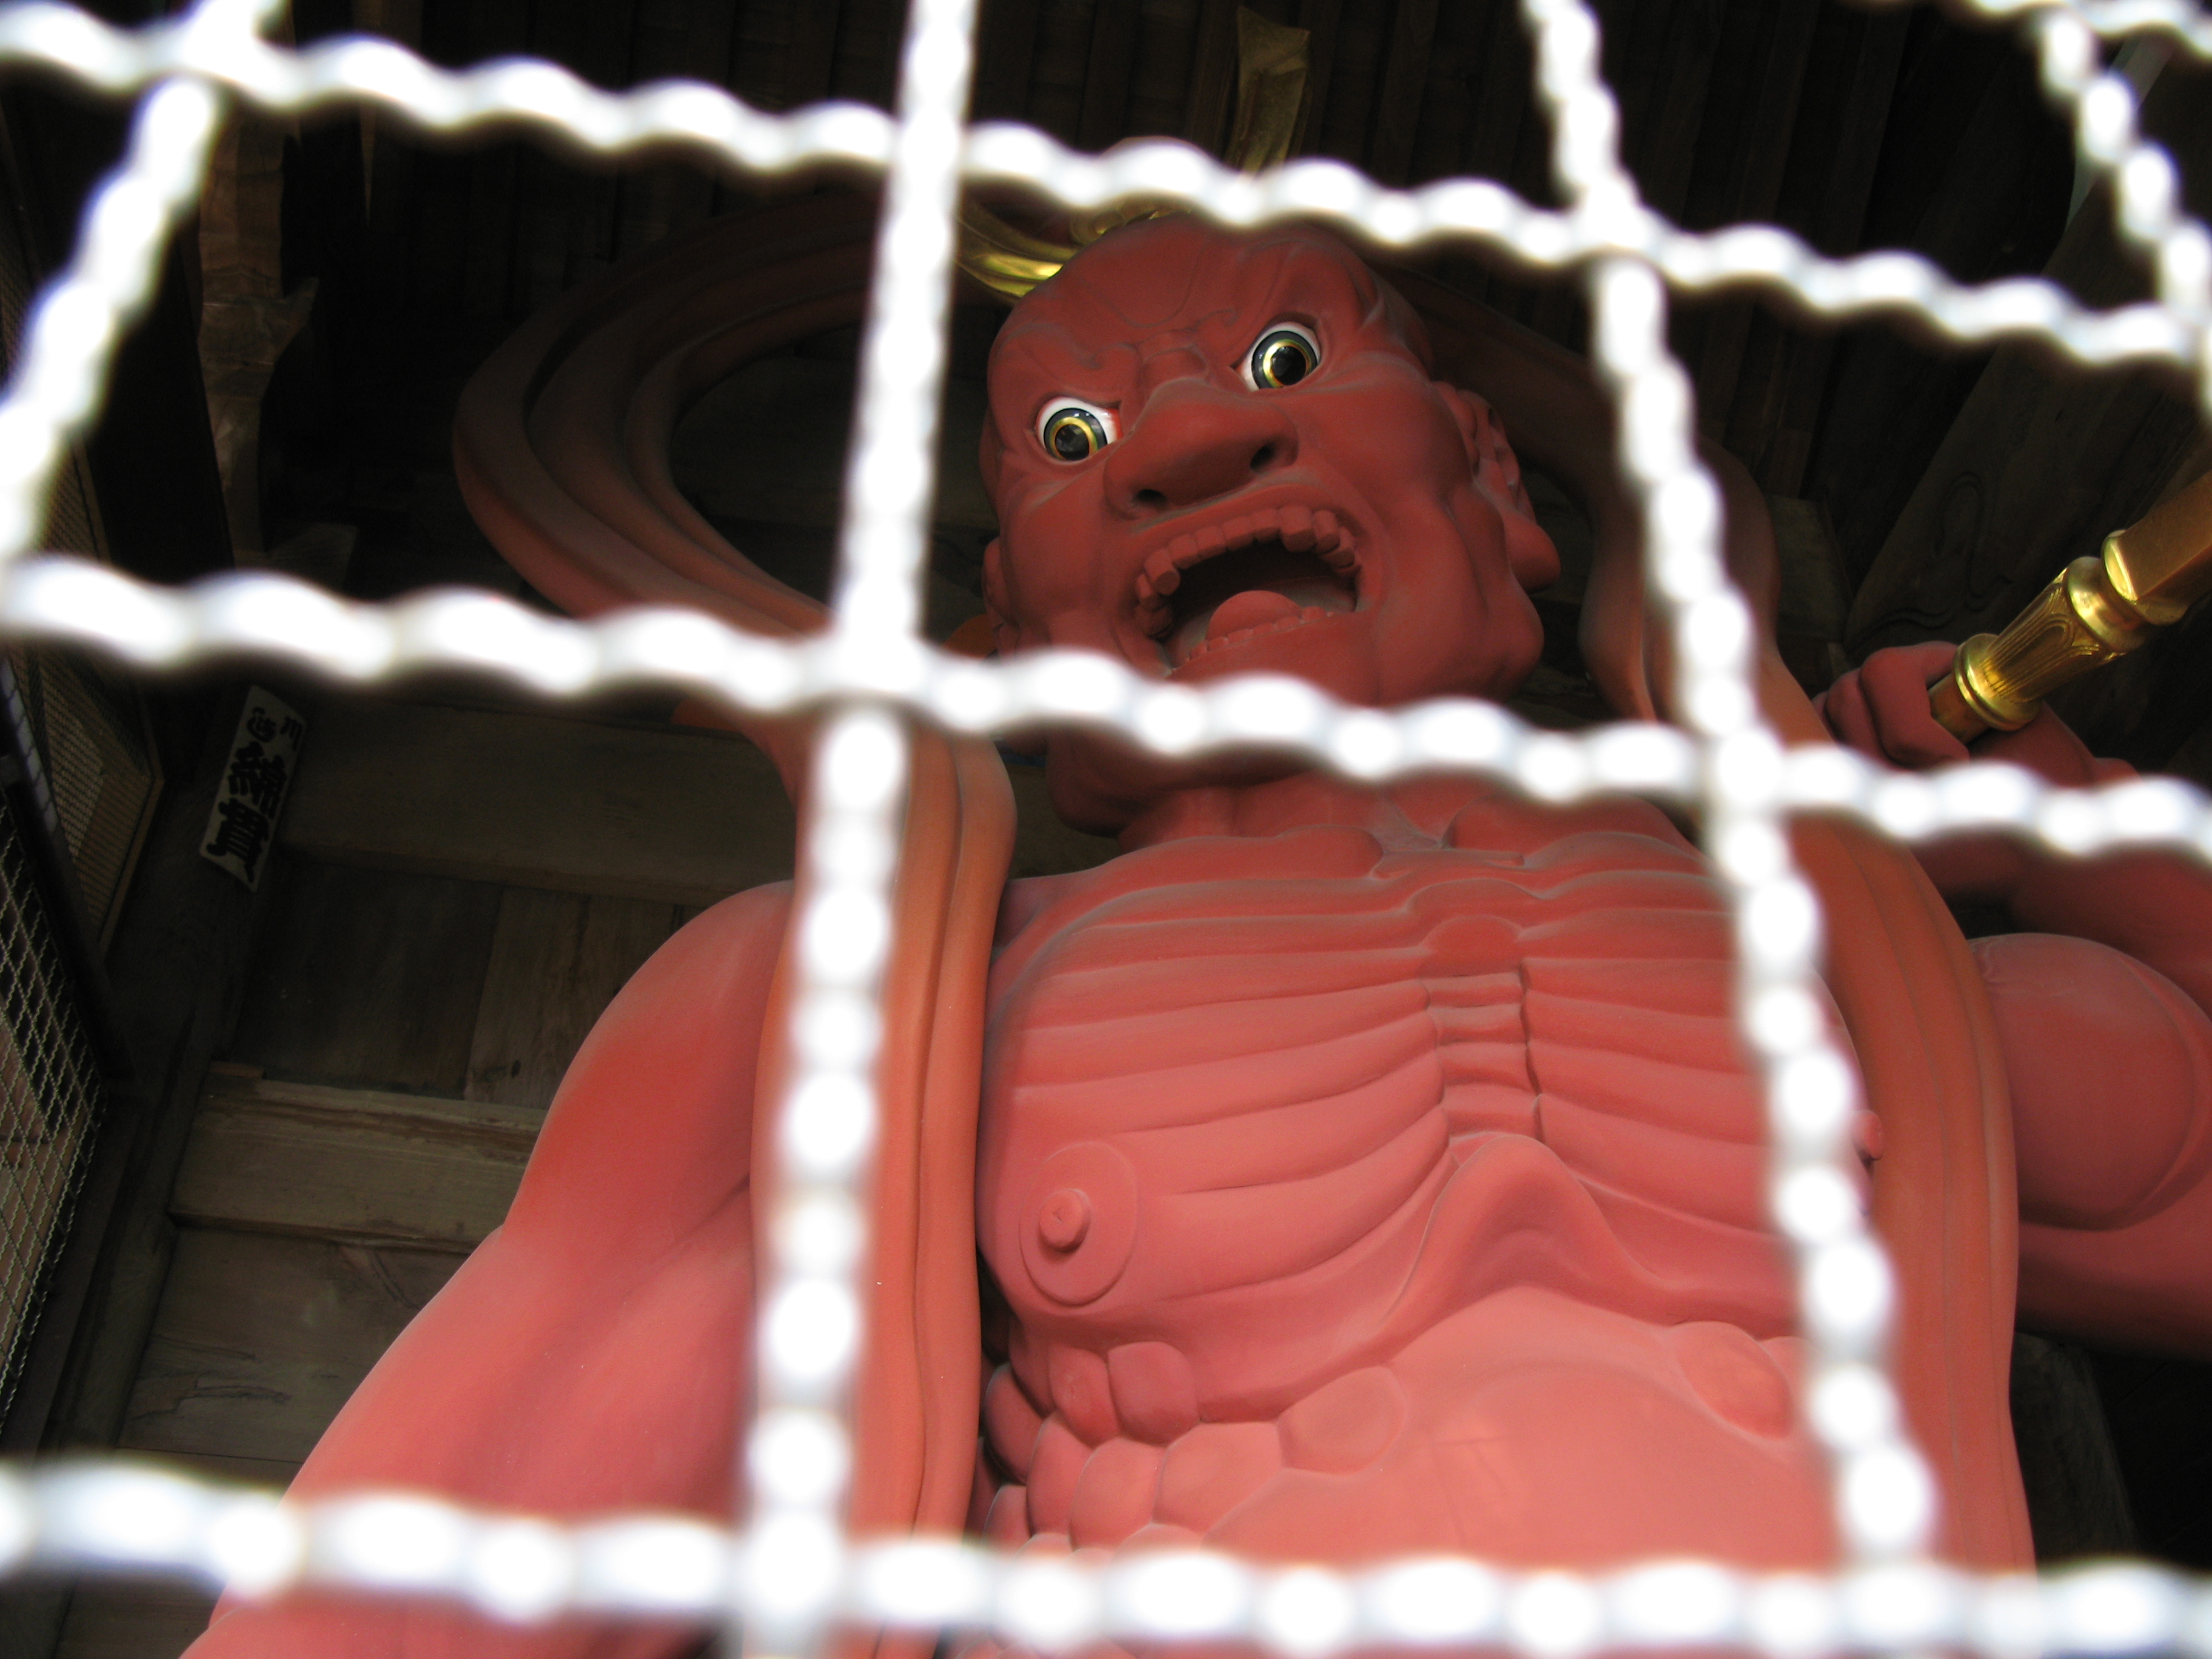
food, high, red, dessert, cake, temple, hires, carving, sweetness, hi, res, resolution, saitama, hikigun, anrakuji, yoshimi, g7, powershotg7, flavor, devaking, kongohrikishi